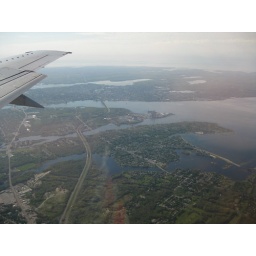
flying over the south coast